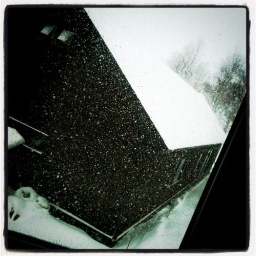
View from our stairway window in Niseko to next door restaurant/lounge